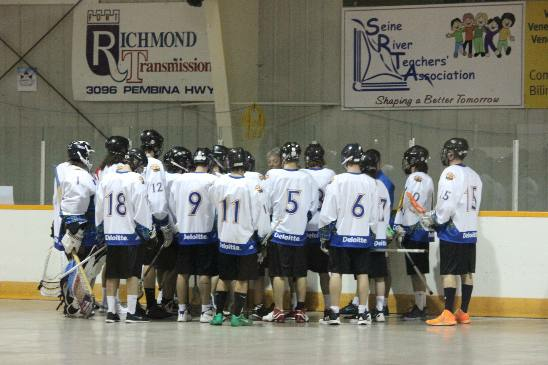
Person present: Yes